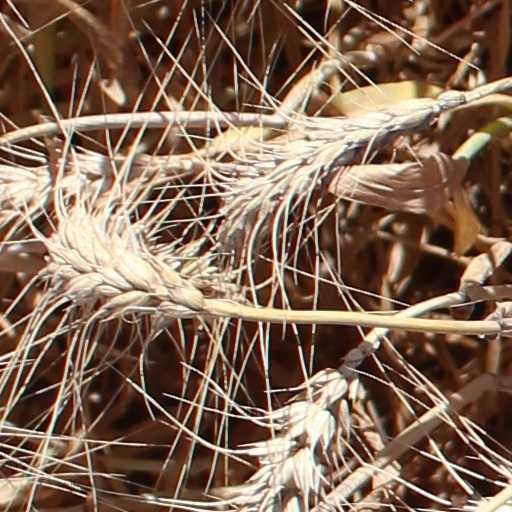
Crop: wheat